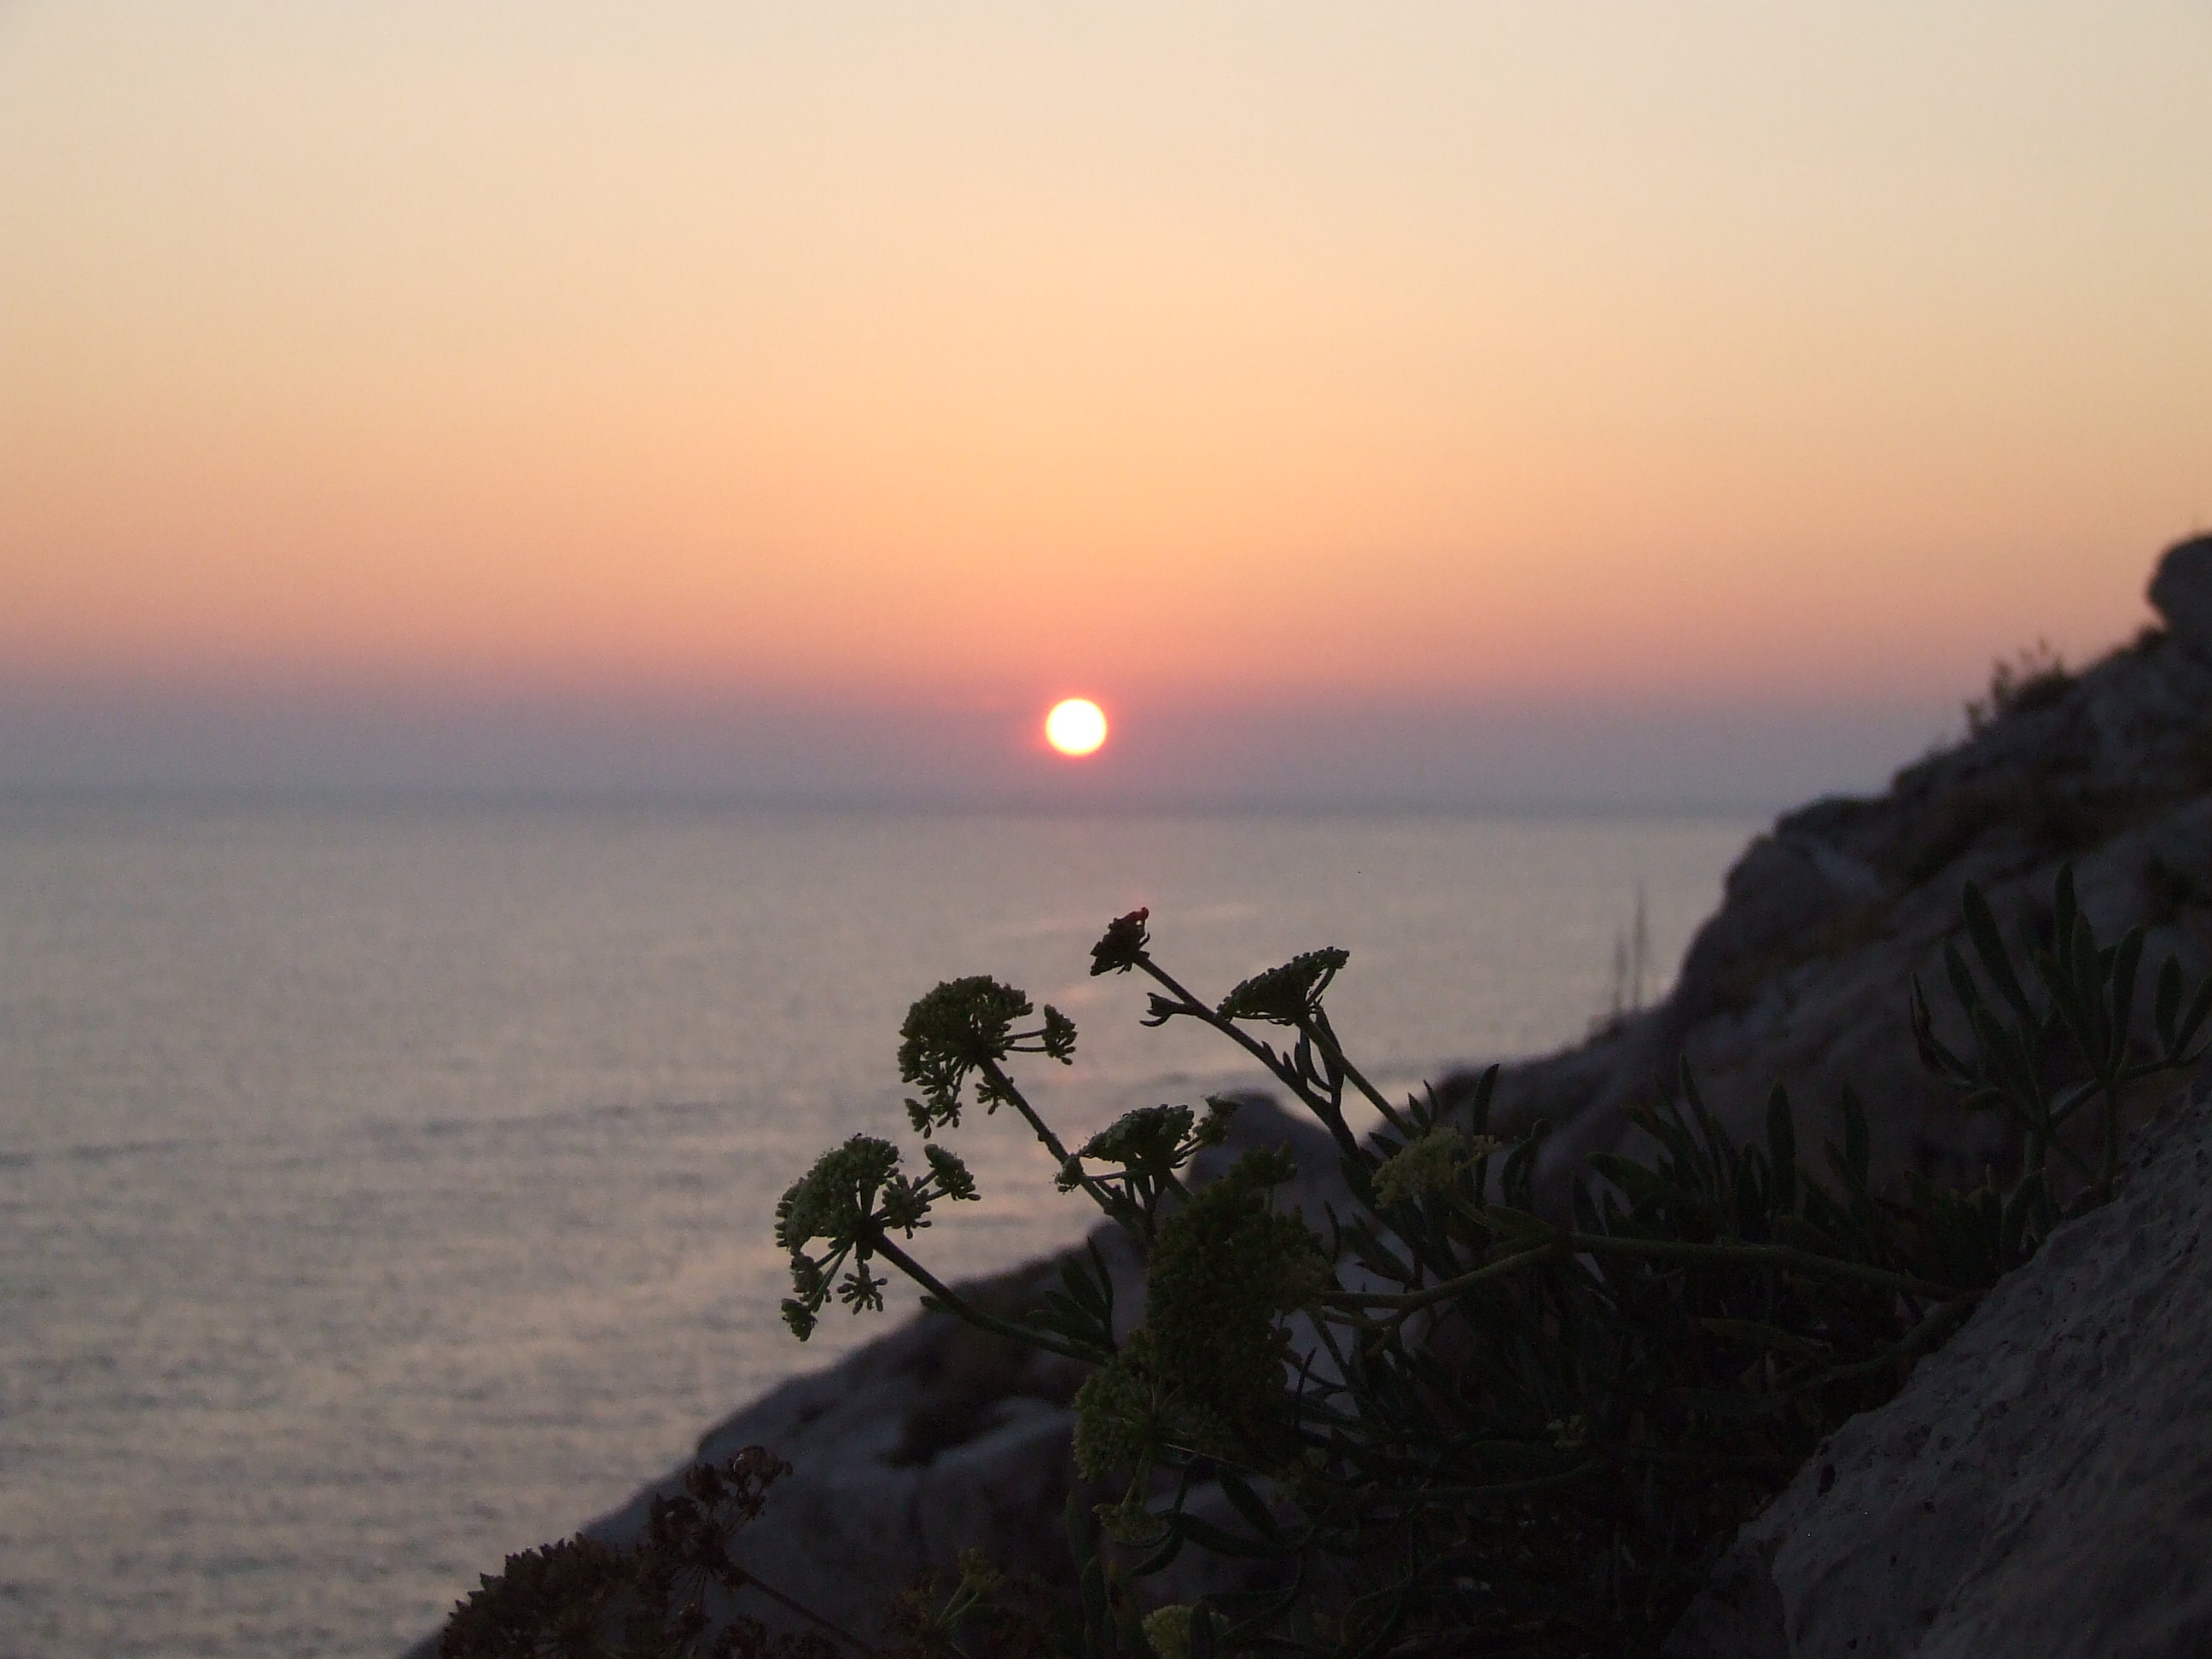
sunset, cliff, flower, sky, sea, horizon, sun, ocean, sunrise, morning, coast, calm, terrain, evening, headland, sunlight, vacation, photography, cape, cloud, landscape, plant, promontory, coastal and oceanic landforms, astronomical object, rock